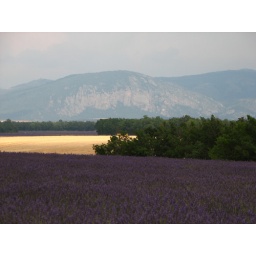
Lavender field with mountains in distance